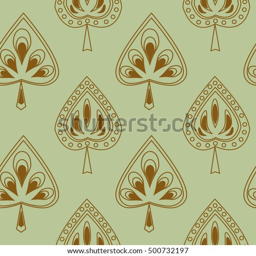
symmetrical seamless pattern with a stylized leaves